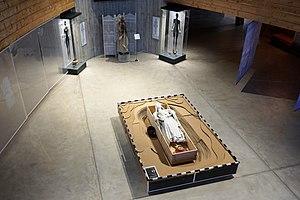
La dame de Schengen: Reconstitution de la tombe 17. Fosse sépulcrale avec évocation grandeur nature de l'inhumée, fac-similés des bijoux en métal et répliques céramiques. Lëtzebuergesch: Prinzessin vu Schengen: Rekonstruktioun vum Graf 17 mat Faksimile vum Metallschmuck a Replike vun der Keramik.